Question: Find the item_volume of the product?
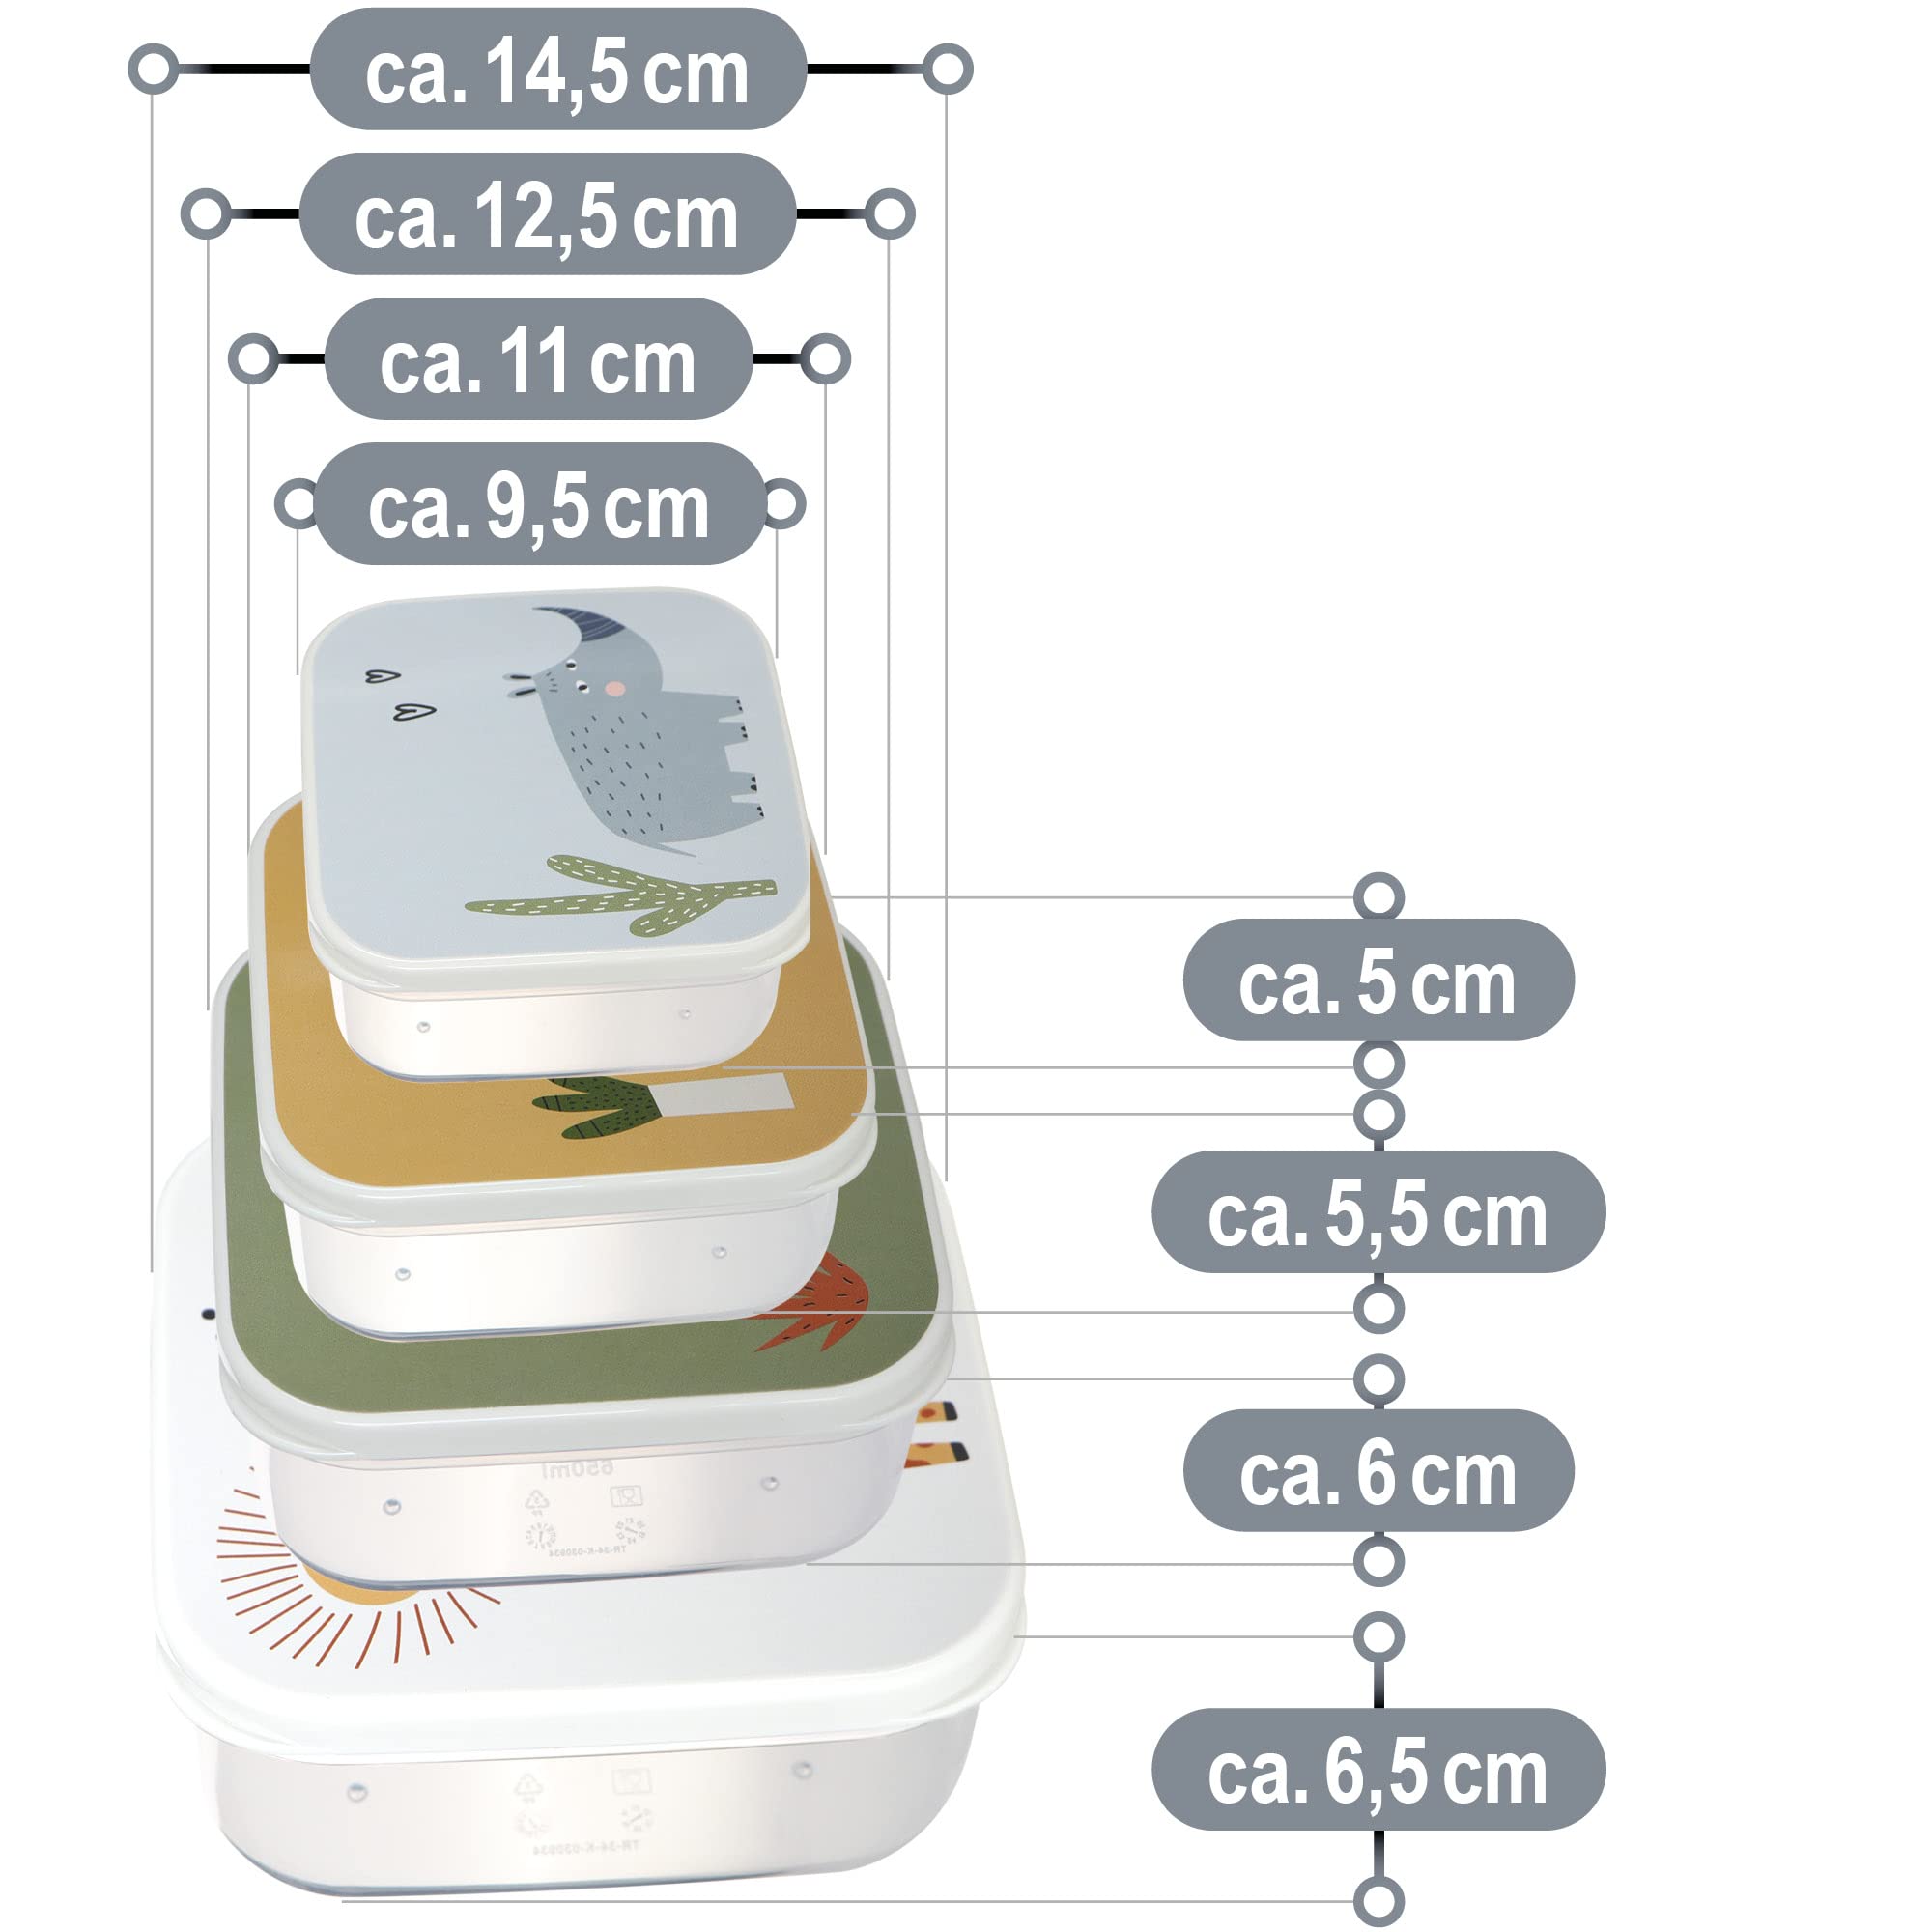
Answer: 9.5 millilitre